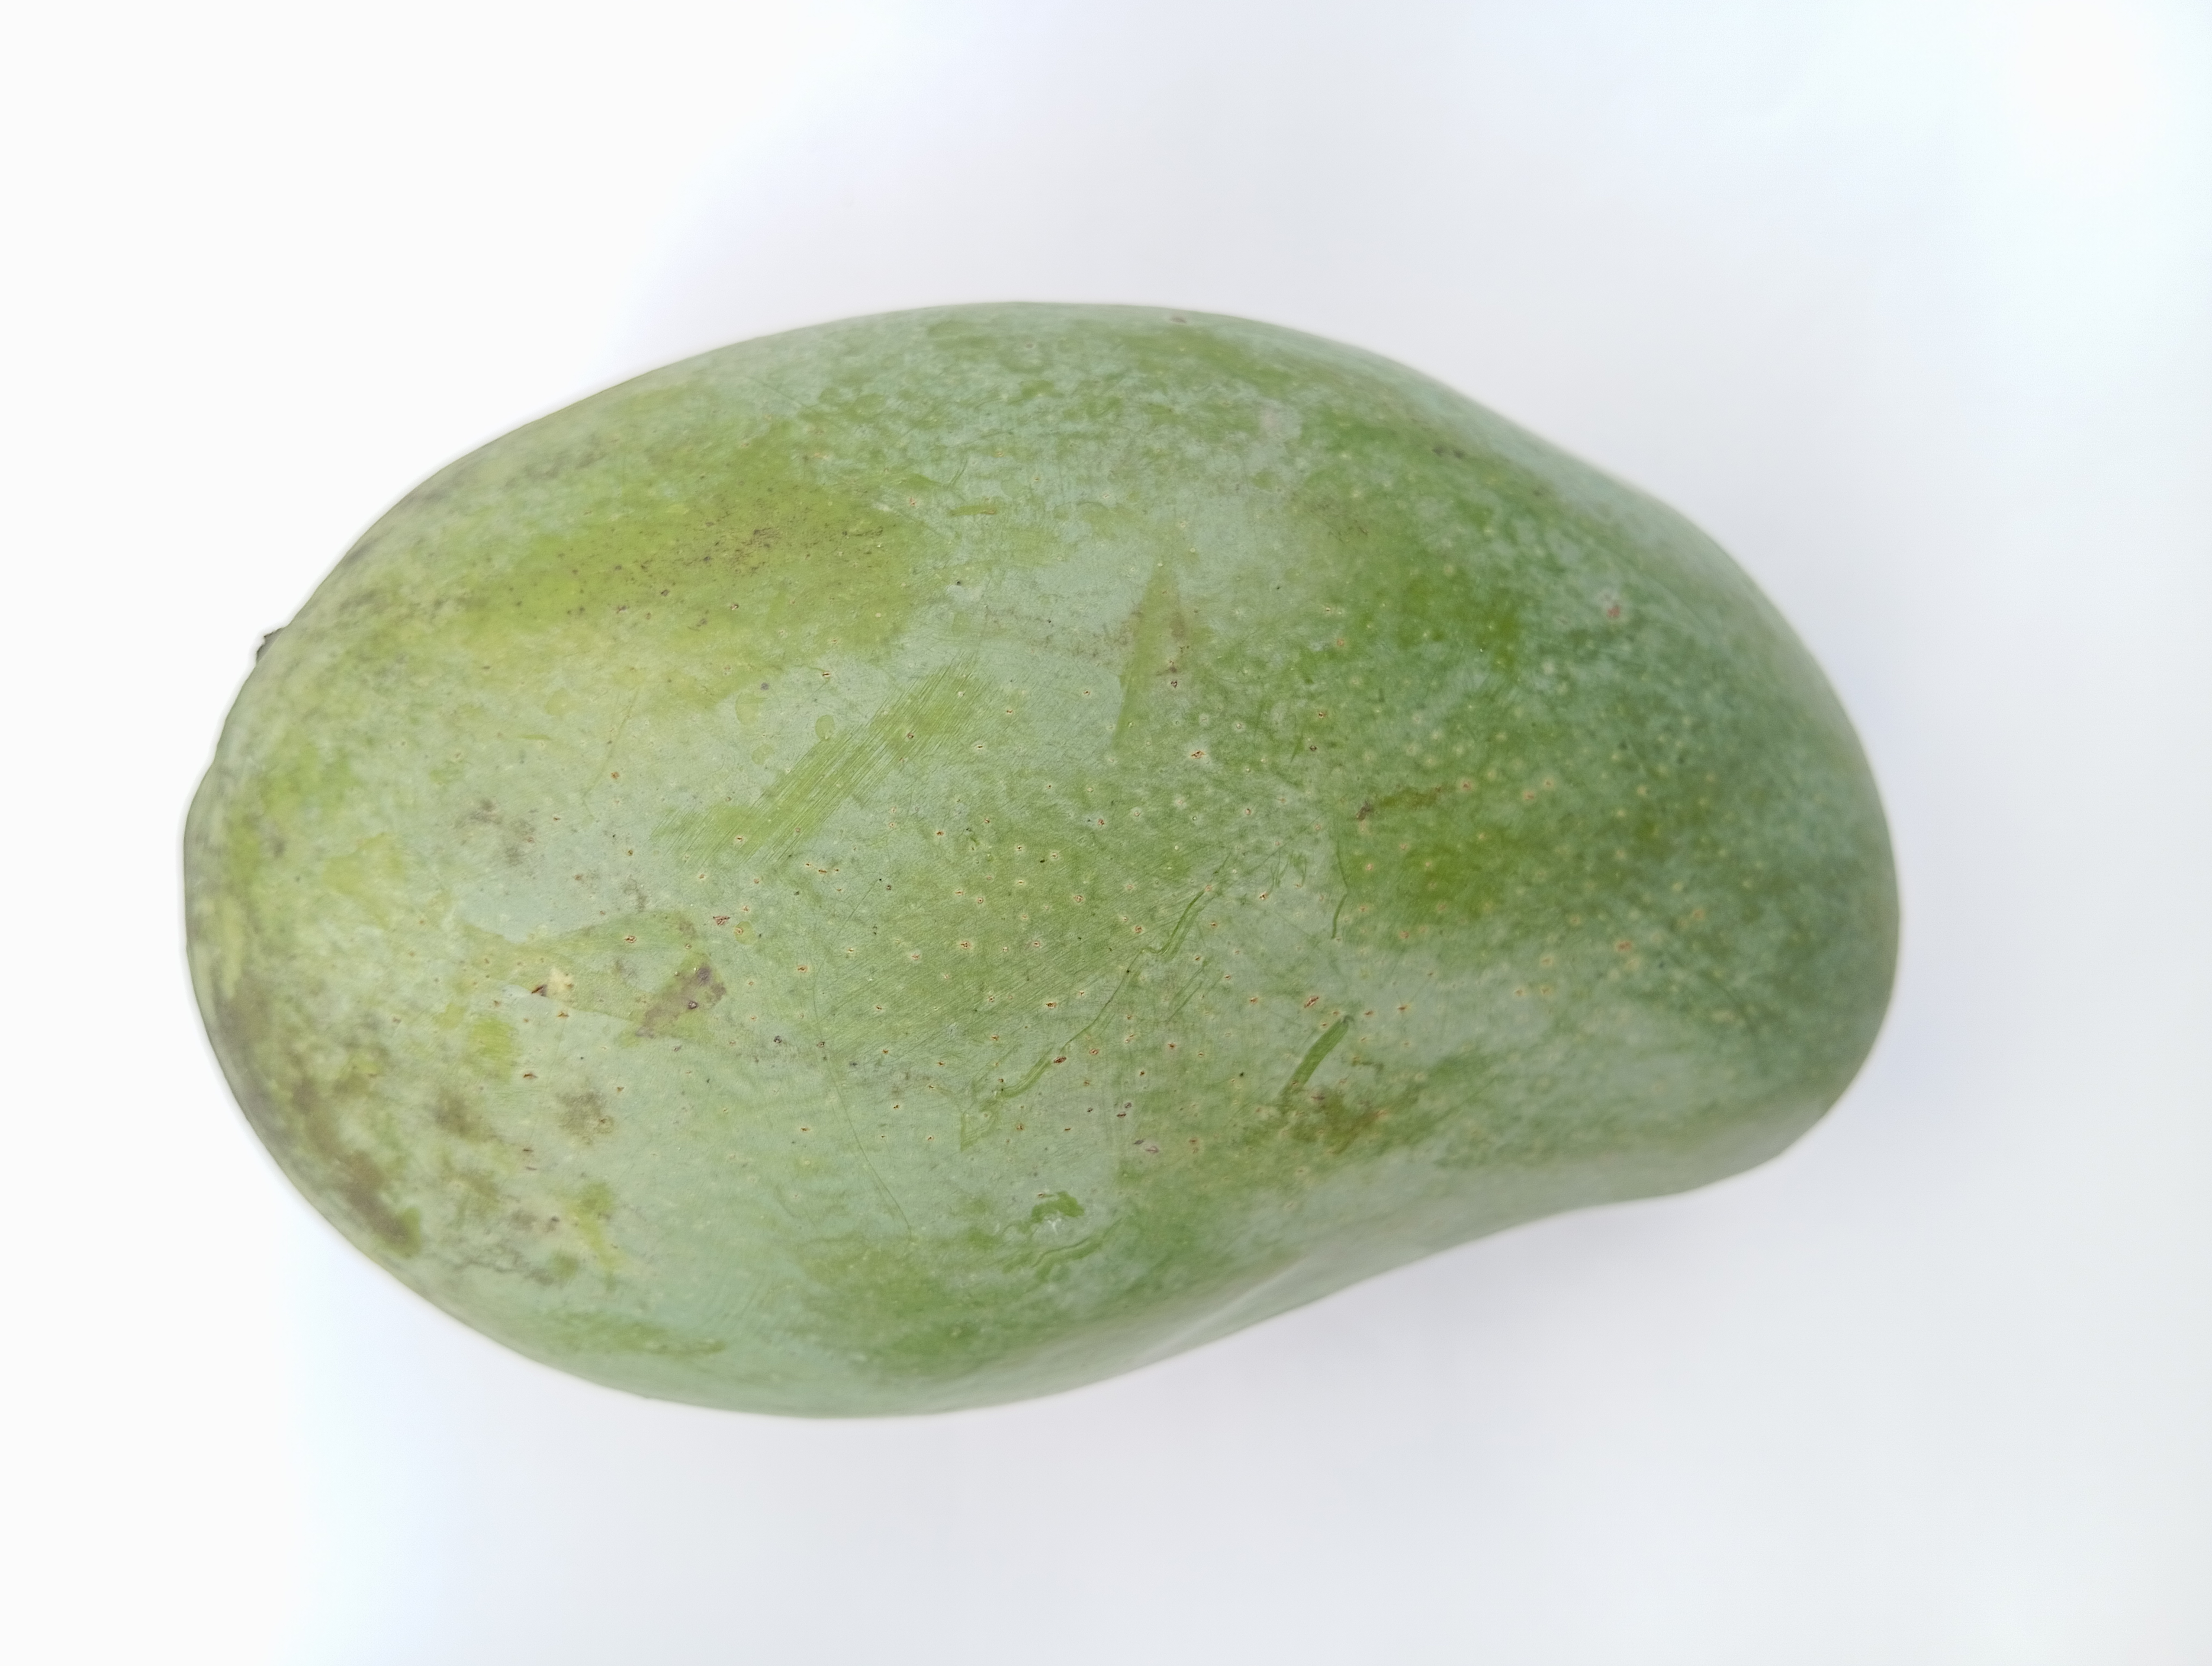
Mango variety: Amrapali